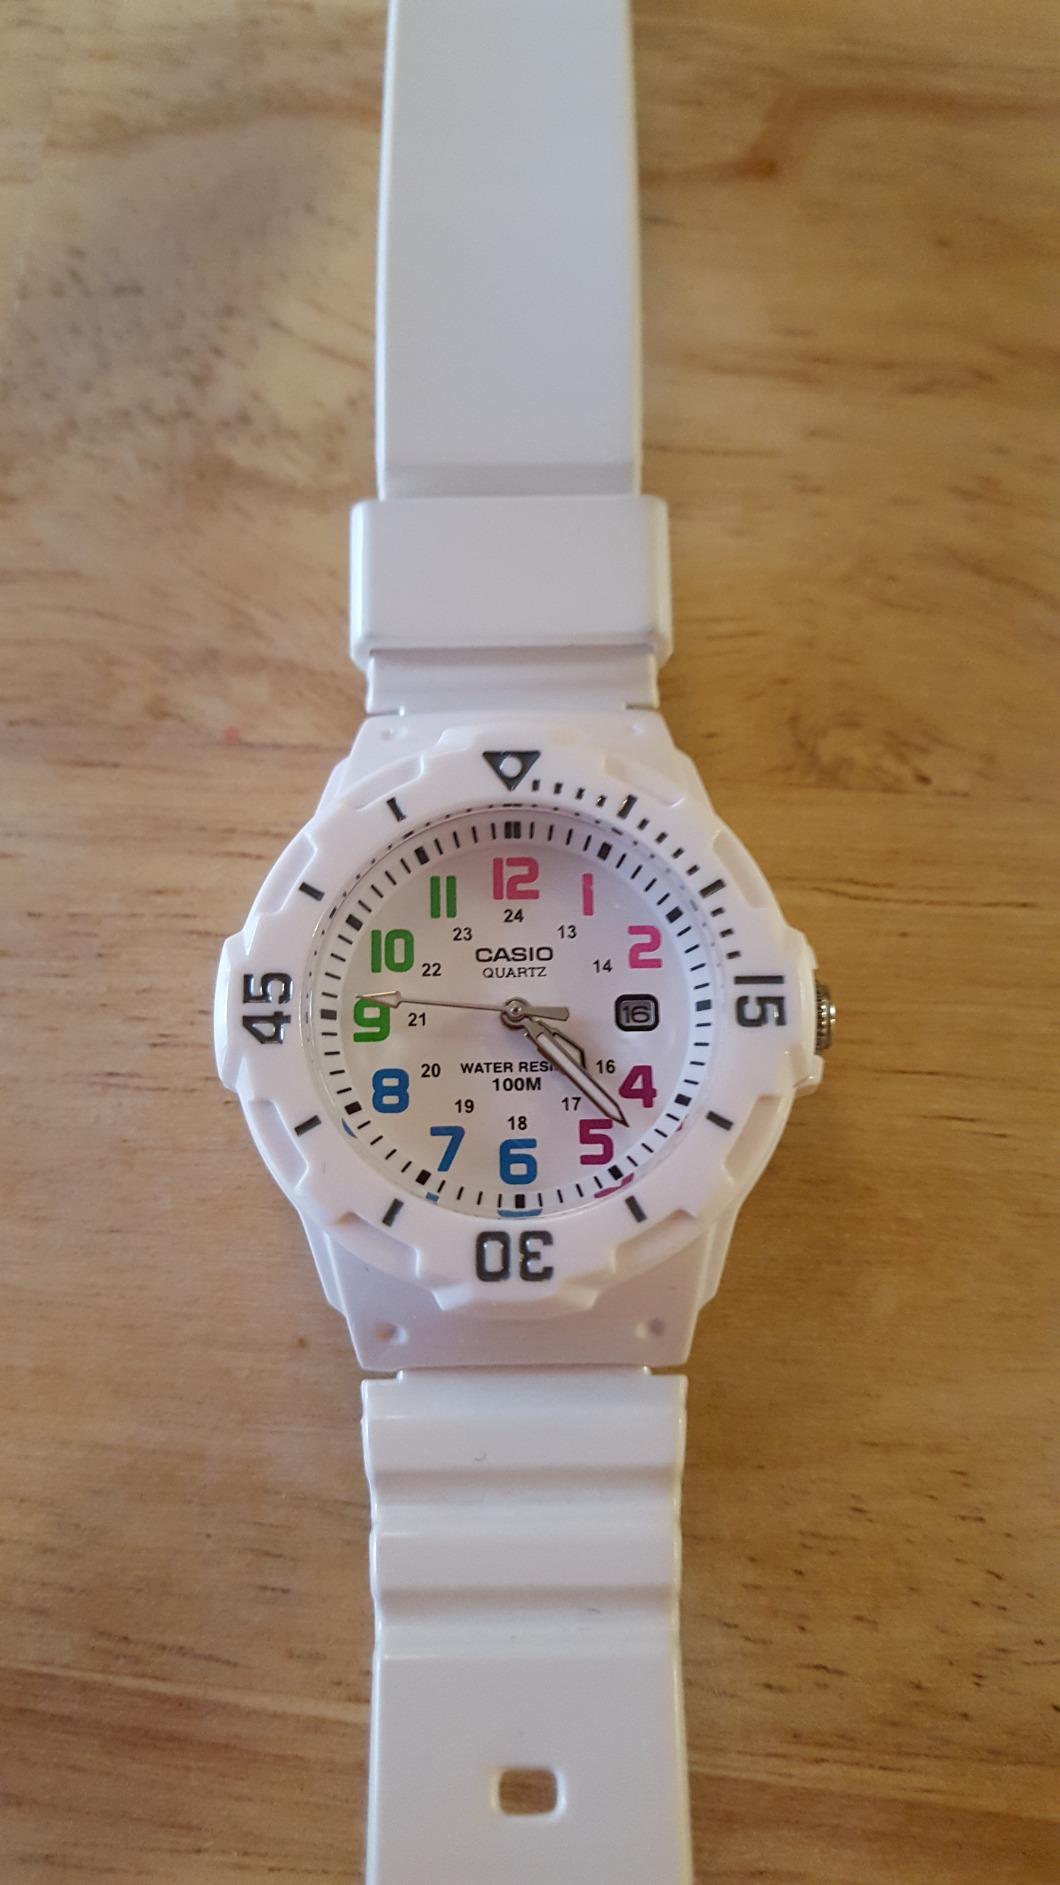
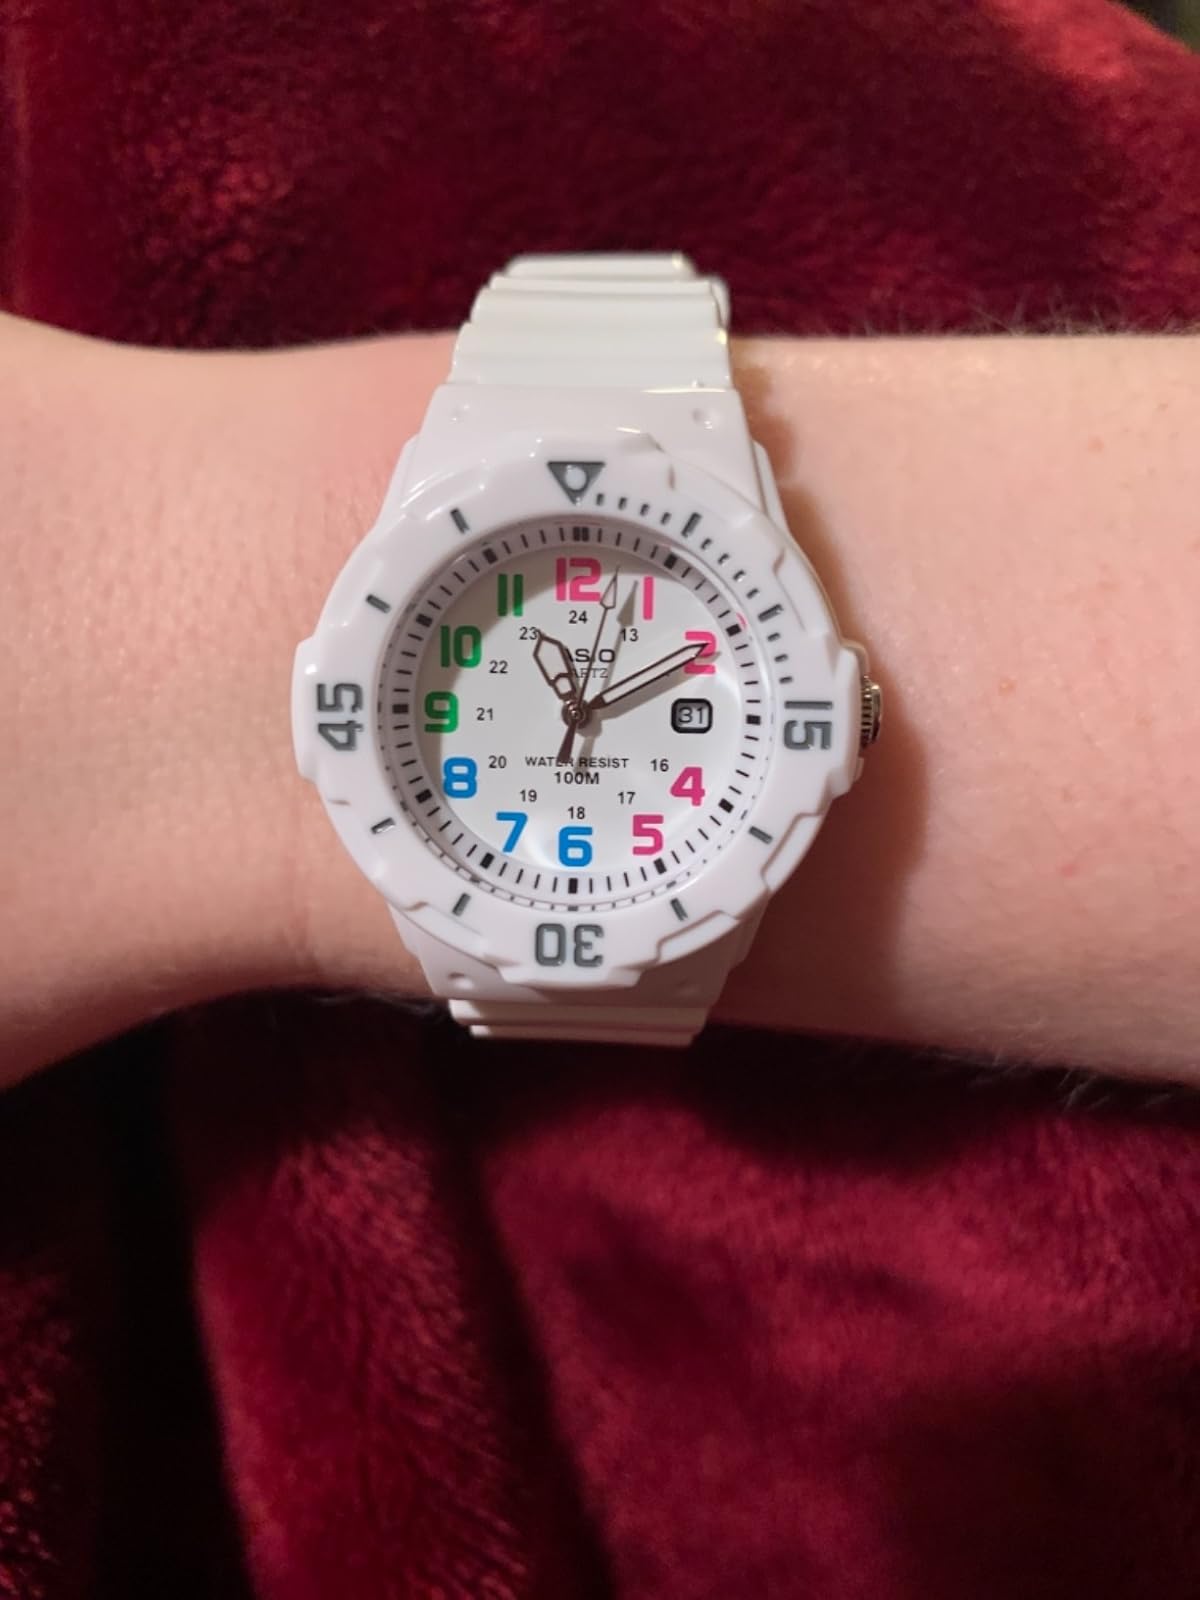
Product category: accessories_watch
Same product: yes